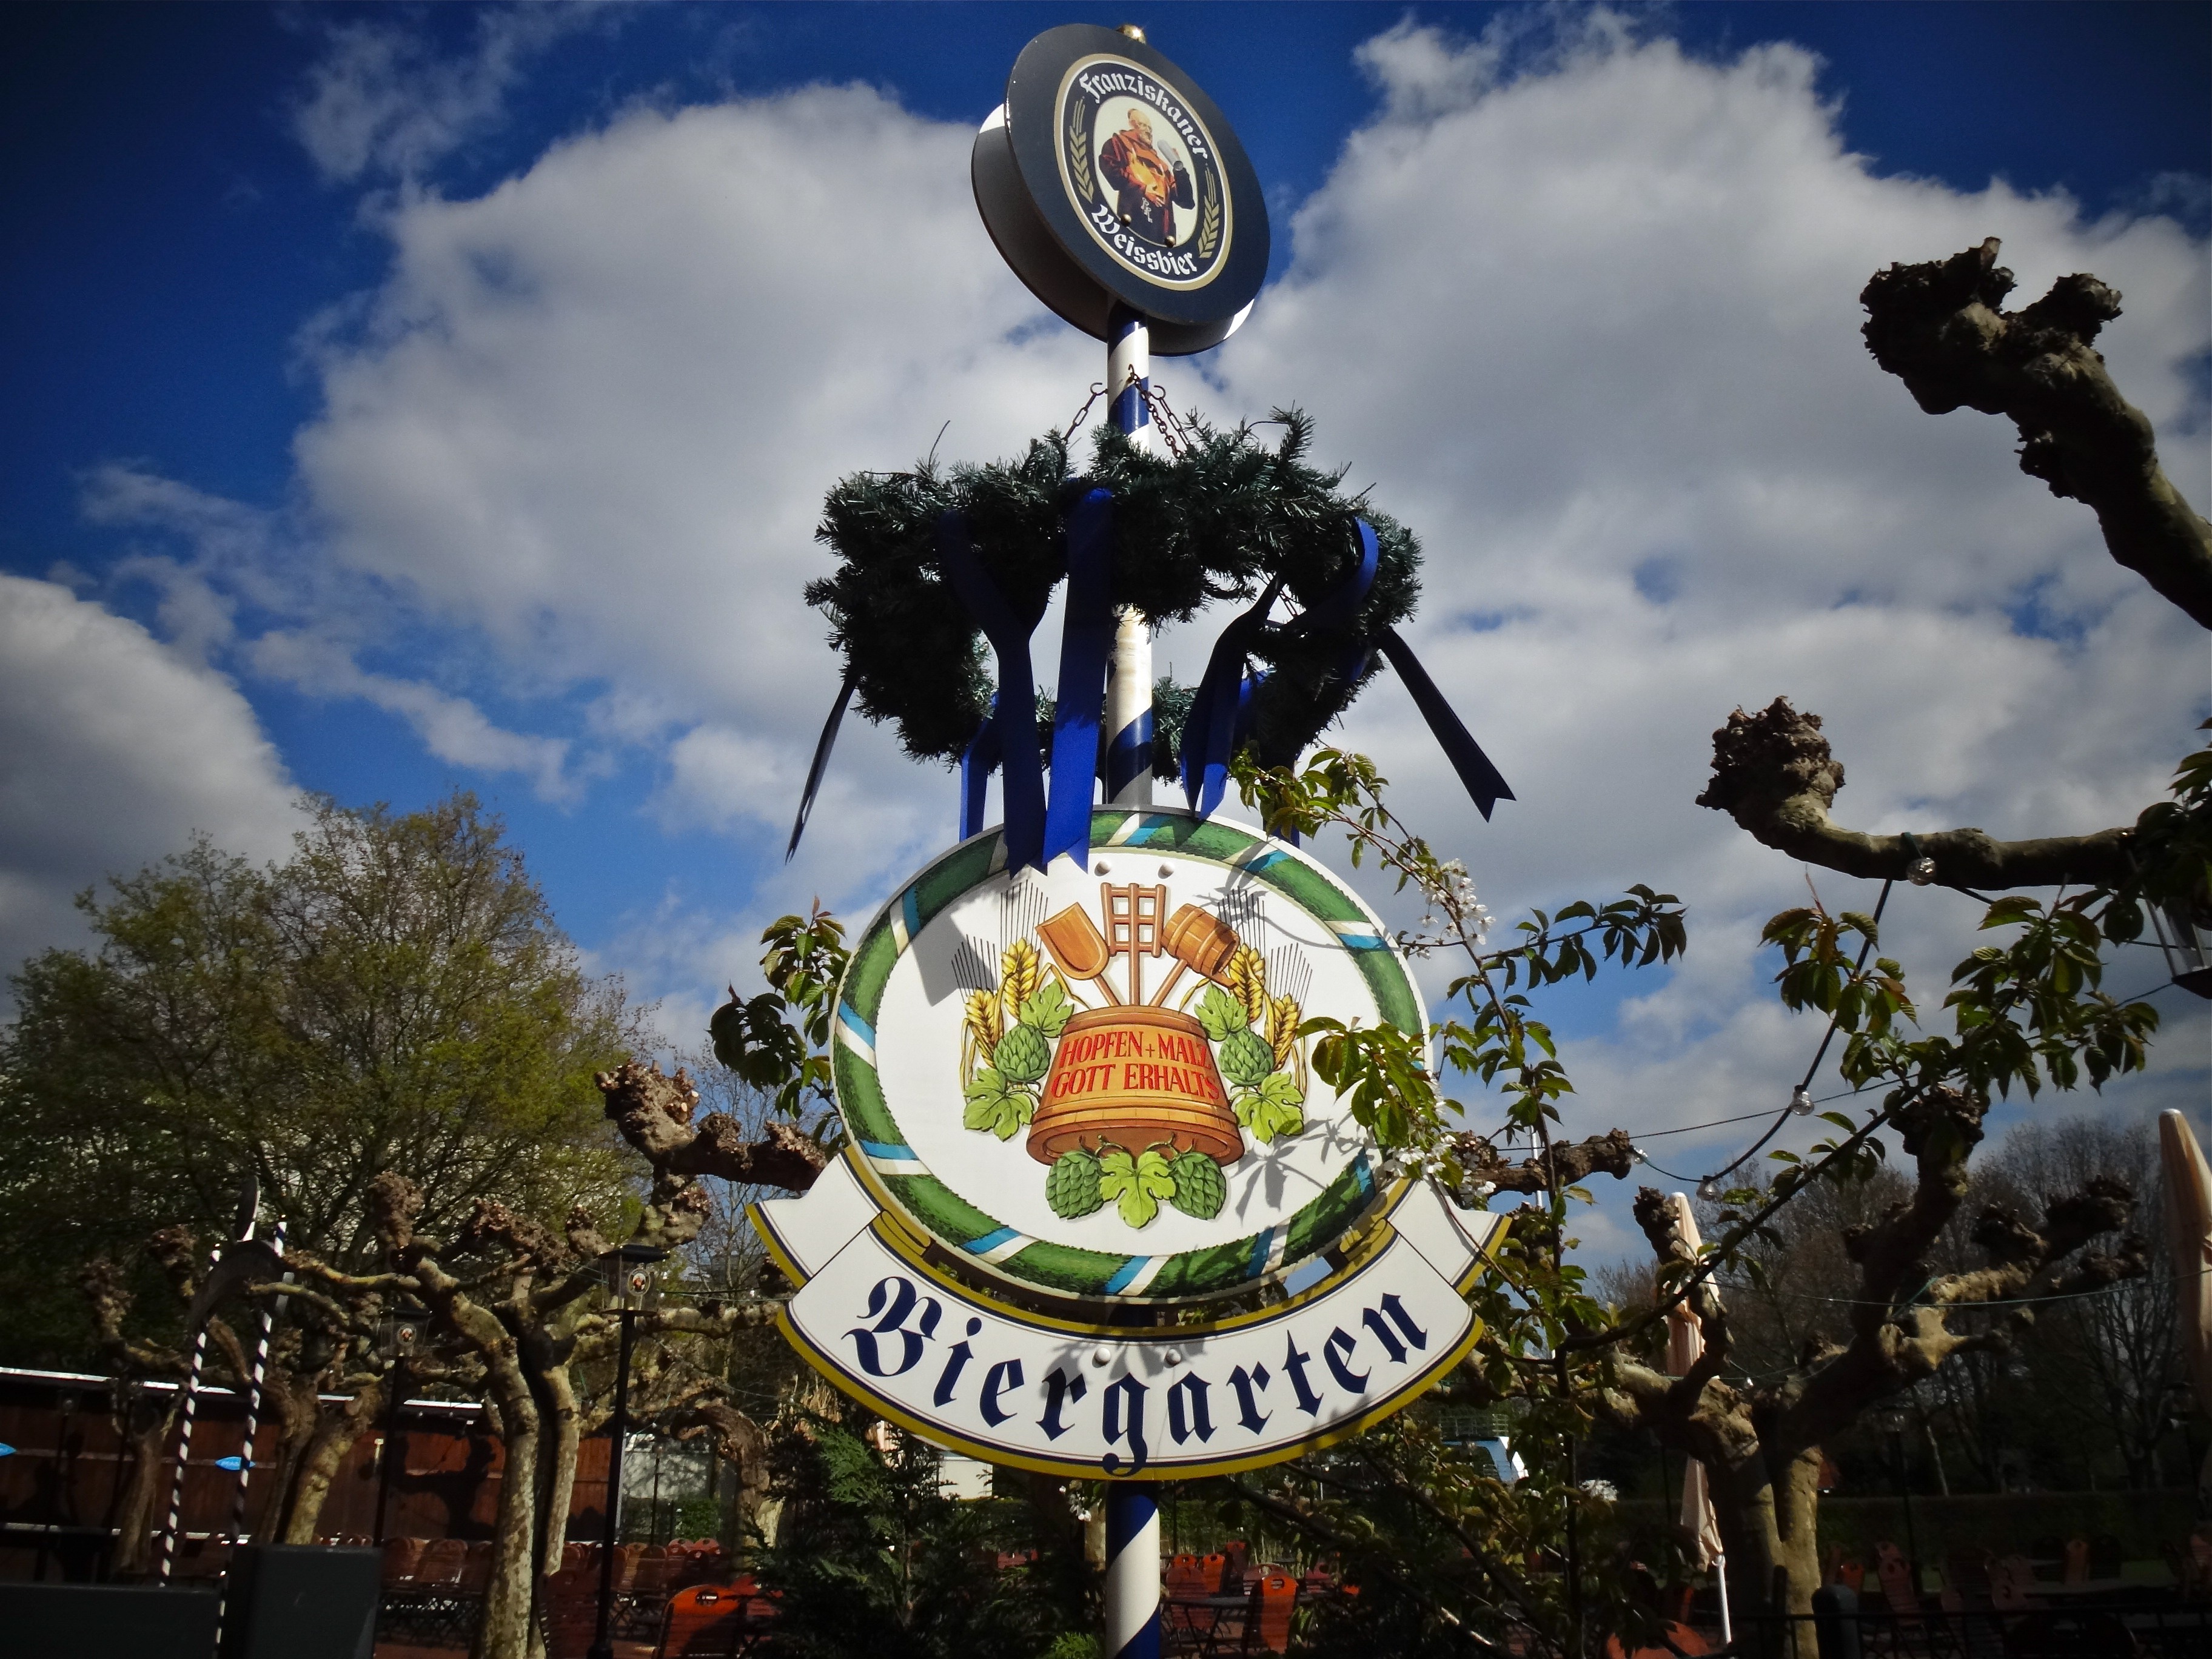
group, amusement park, park, cozy, garden, lighting, stadium, beer, world, festival, bavaria, beer garden, beer drinking